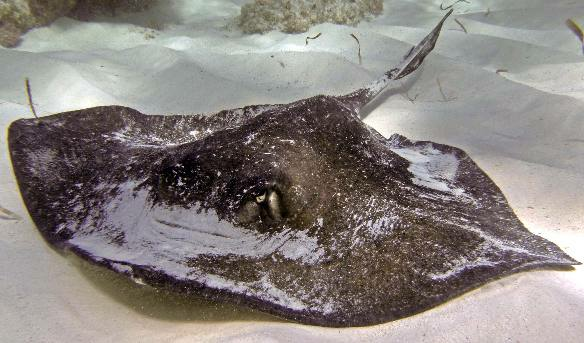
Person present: No